Rutland Barrington

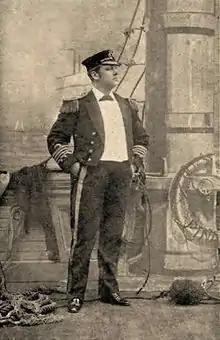
Playing Corcoran in "H.M.S. Pinafore", revival

From 1877 to 1896, except for a foray into the business of theatrical management in 1888–89, Barrington remained with the D'Oyly Carte Opera Company, creating comic lyric baritone roles in all of Gilbert and Sullivan's new operas with the exception of "The Yeomen of the Guard" (1888). In 1878, he created the role of Lord Chamberlain in Albery and Cellier's curtain raiser, "The Spectre Knight", played the Counsel for the Plaintiff in the revival of "Trial by Jury", and created the role of Captain Corcoran in Gilbert and Sullivan's first smash hit, "H.M.S. Pinafore". Barrington was a big man, which led to one of Gilbert's famous quips in a rehearsal for "Pinafore". Gilbert asked Barrington to sit "pensively" on one of the ship's skylights. Barrington lowered himself into position, and the hastily sewn set piece collapsed under his weight. Gilbert remarked, "No, that's "ex"-pensively."